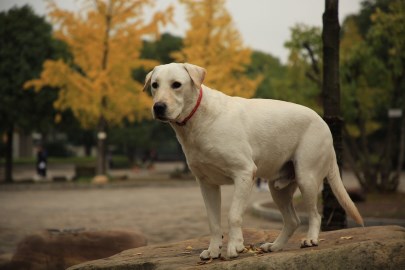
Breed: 3580-n000122-Labrador_retriever